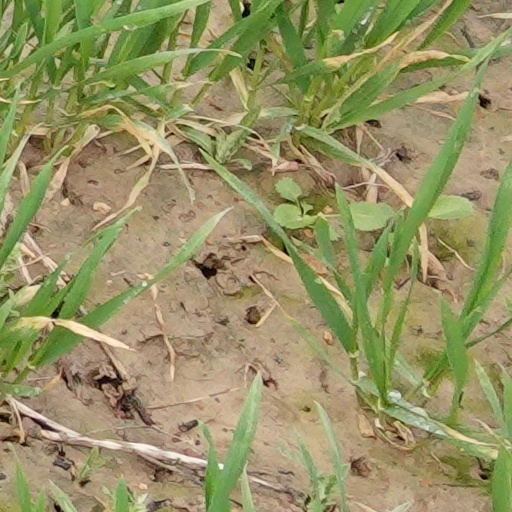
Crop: wheat